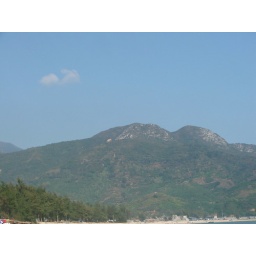
Only cloud in the sky that day